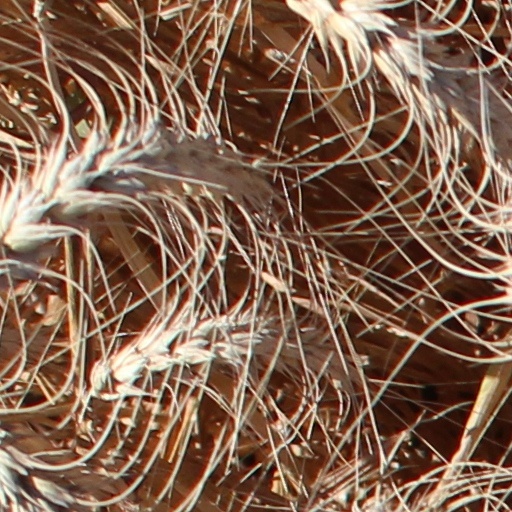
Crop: wheat